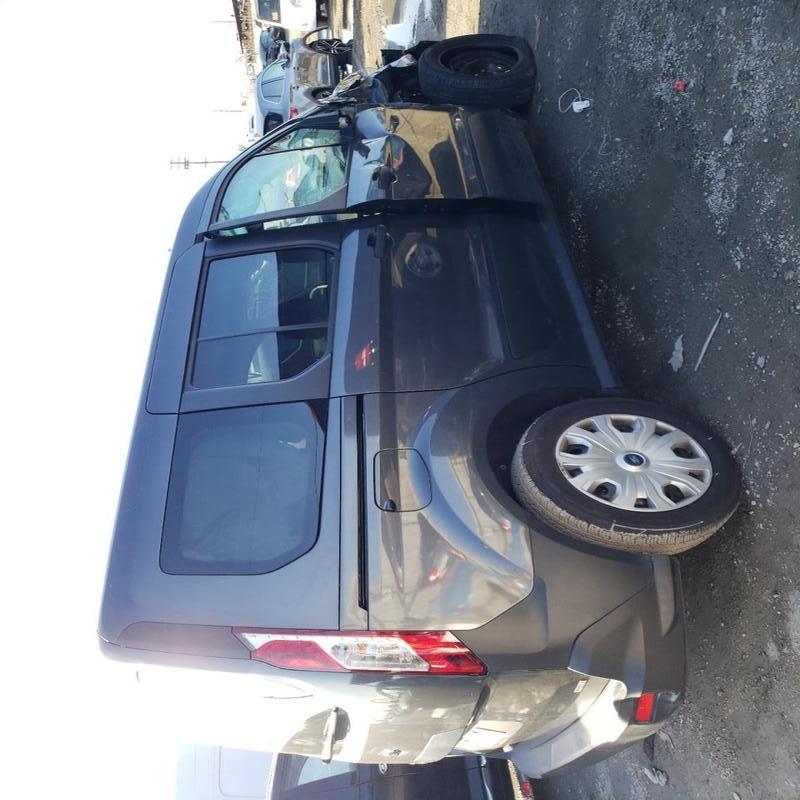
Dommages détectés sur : aile avant droite, porte avant droite, pare-choc arrière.
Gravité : majeur